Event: Nepal Earthquake
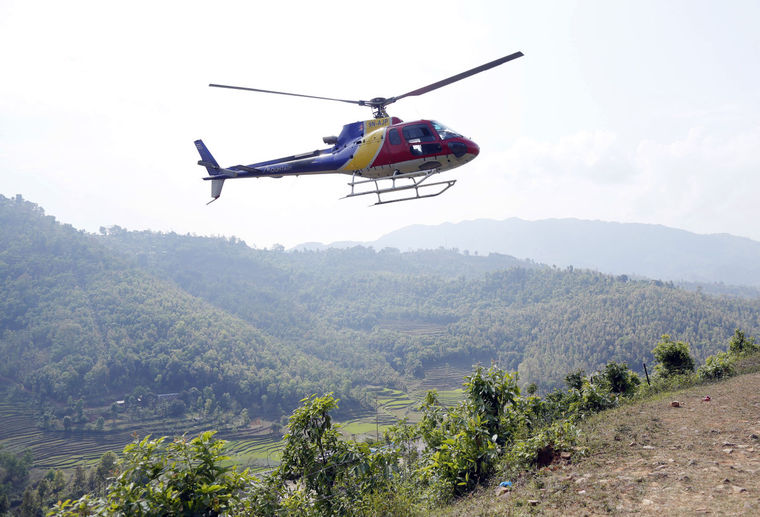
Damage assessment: no_damage